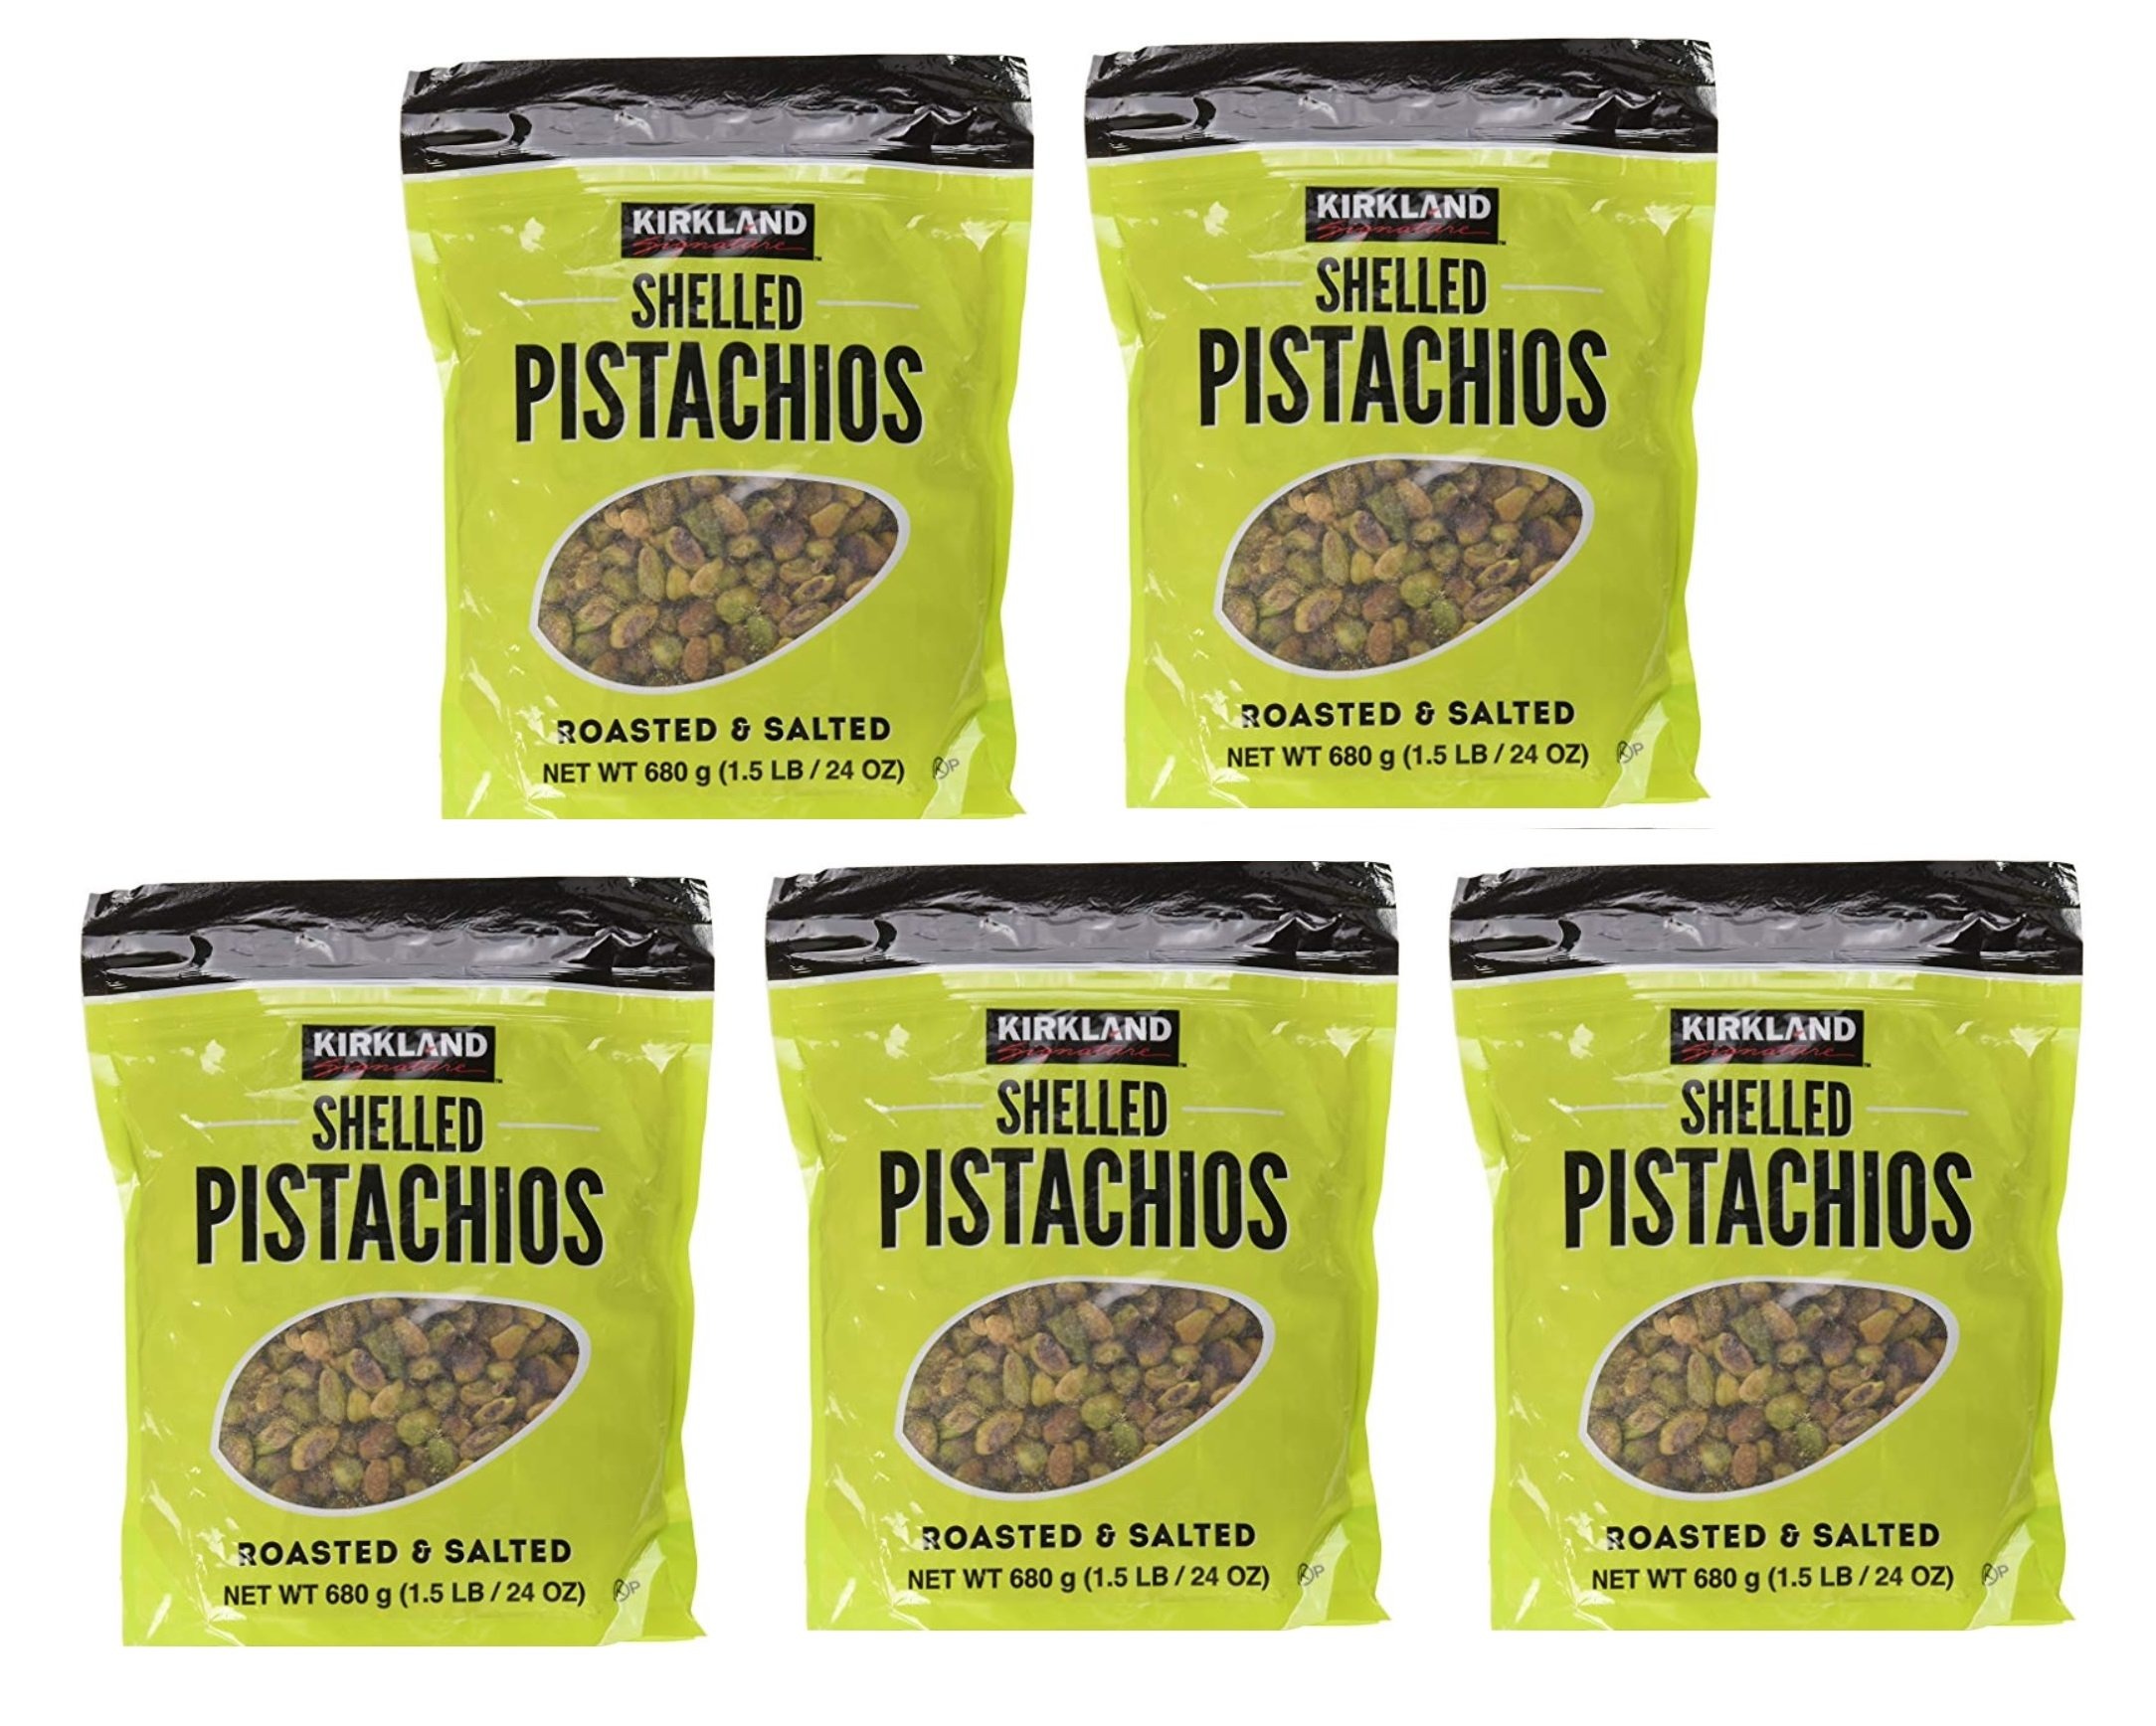
Item Name: Kirkland Signature bLiqqk Shelled Pistachios, Roasted & Salted, 24 Ounce (Pack of 5)
Value: 120.0
Unit: Ounce

Price: 51.98